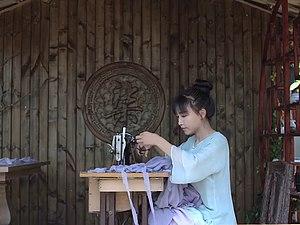
Li Ziqi, née le 6 juillet 1990 à Mianyang, est une blogueuse, entrepreneuse et vidéaste web chinoise.